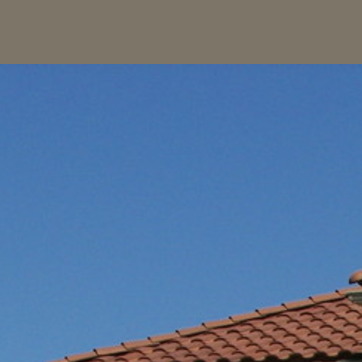
Material: sky